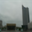
Label: skyscraper